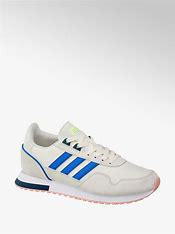
Brand: Adidas
Model: 8K 2020